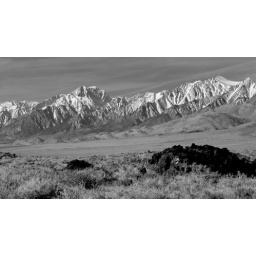
New snow on the eastern Sierra in May. I love the contrast of the black lava and the sharp white mountains.